Disappearance of Don Lewis

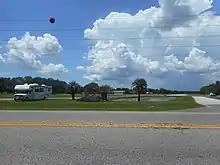
Entrance to a private airport.

Lewis disappeared on August 18, 1997, after leaving his home and making an early-morning delivery around 6:00 a.m. On August 20, his white 1989 Dodge Ram Van was found at the Pilot Country Airport in Spring Hill, Florida, away from the sanctuary. At the time of his disappearance, Lewis owned several planes and was known to sometimes fly them even though his private pilot license was suspended. The airport manager said the van had not been moved for a couple of days, and sheriff's deputies found its keys in the floorboard but found no other evidence inside.